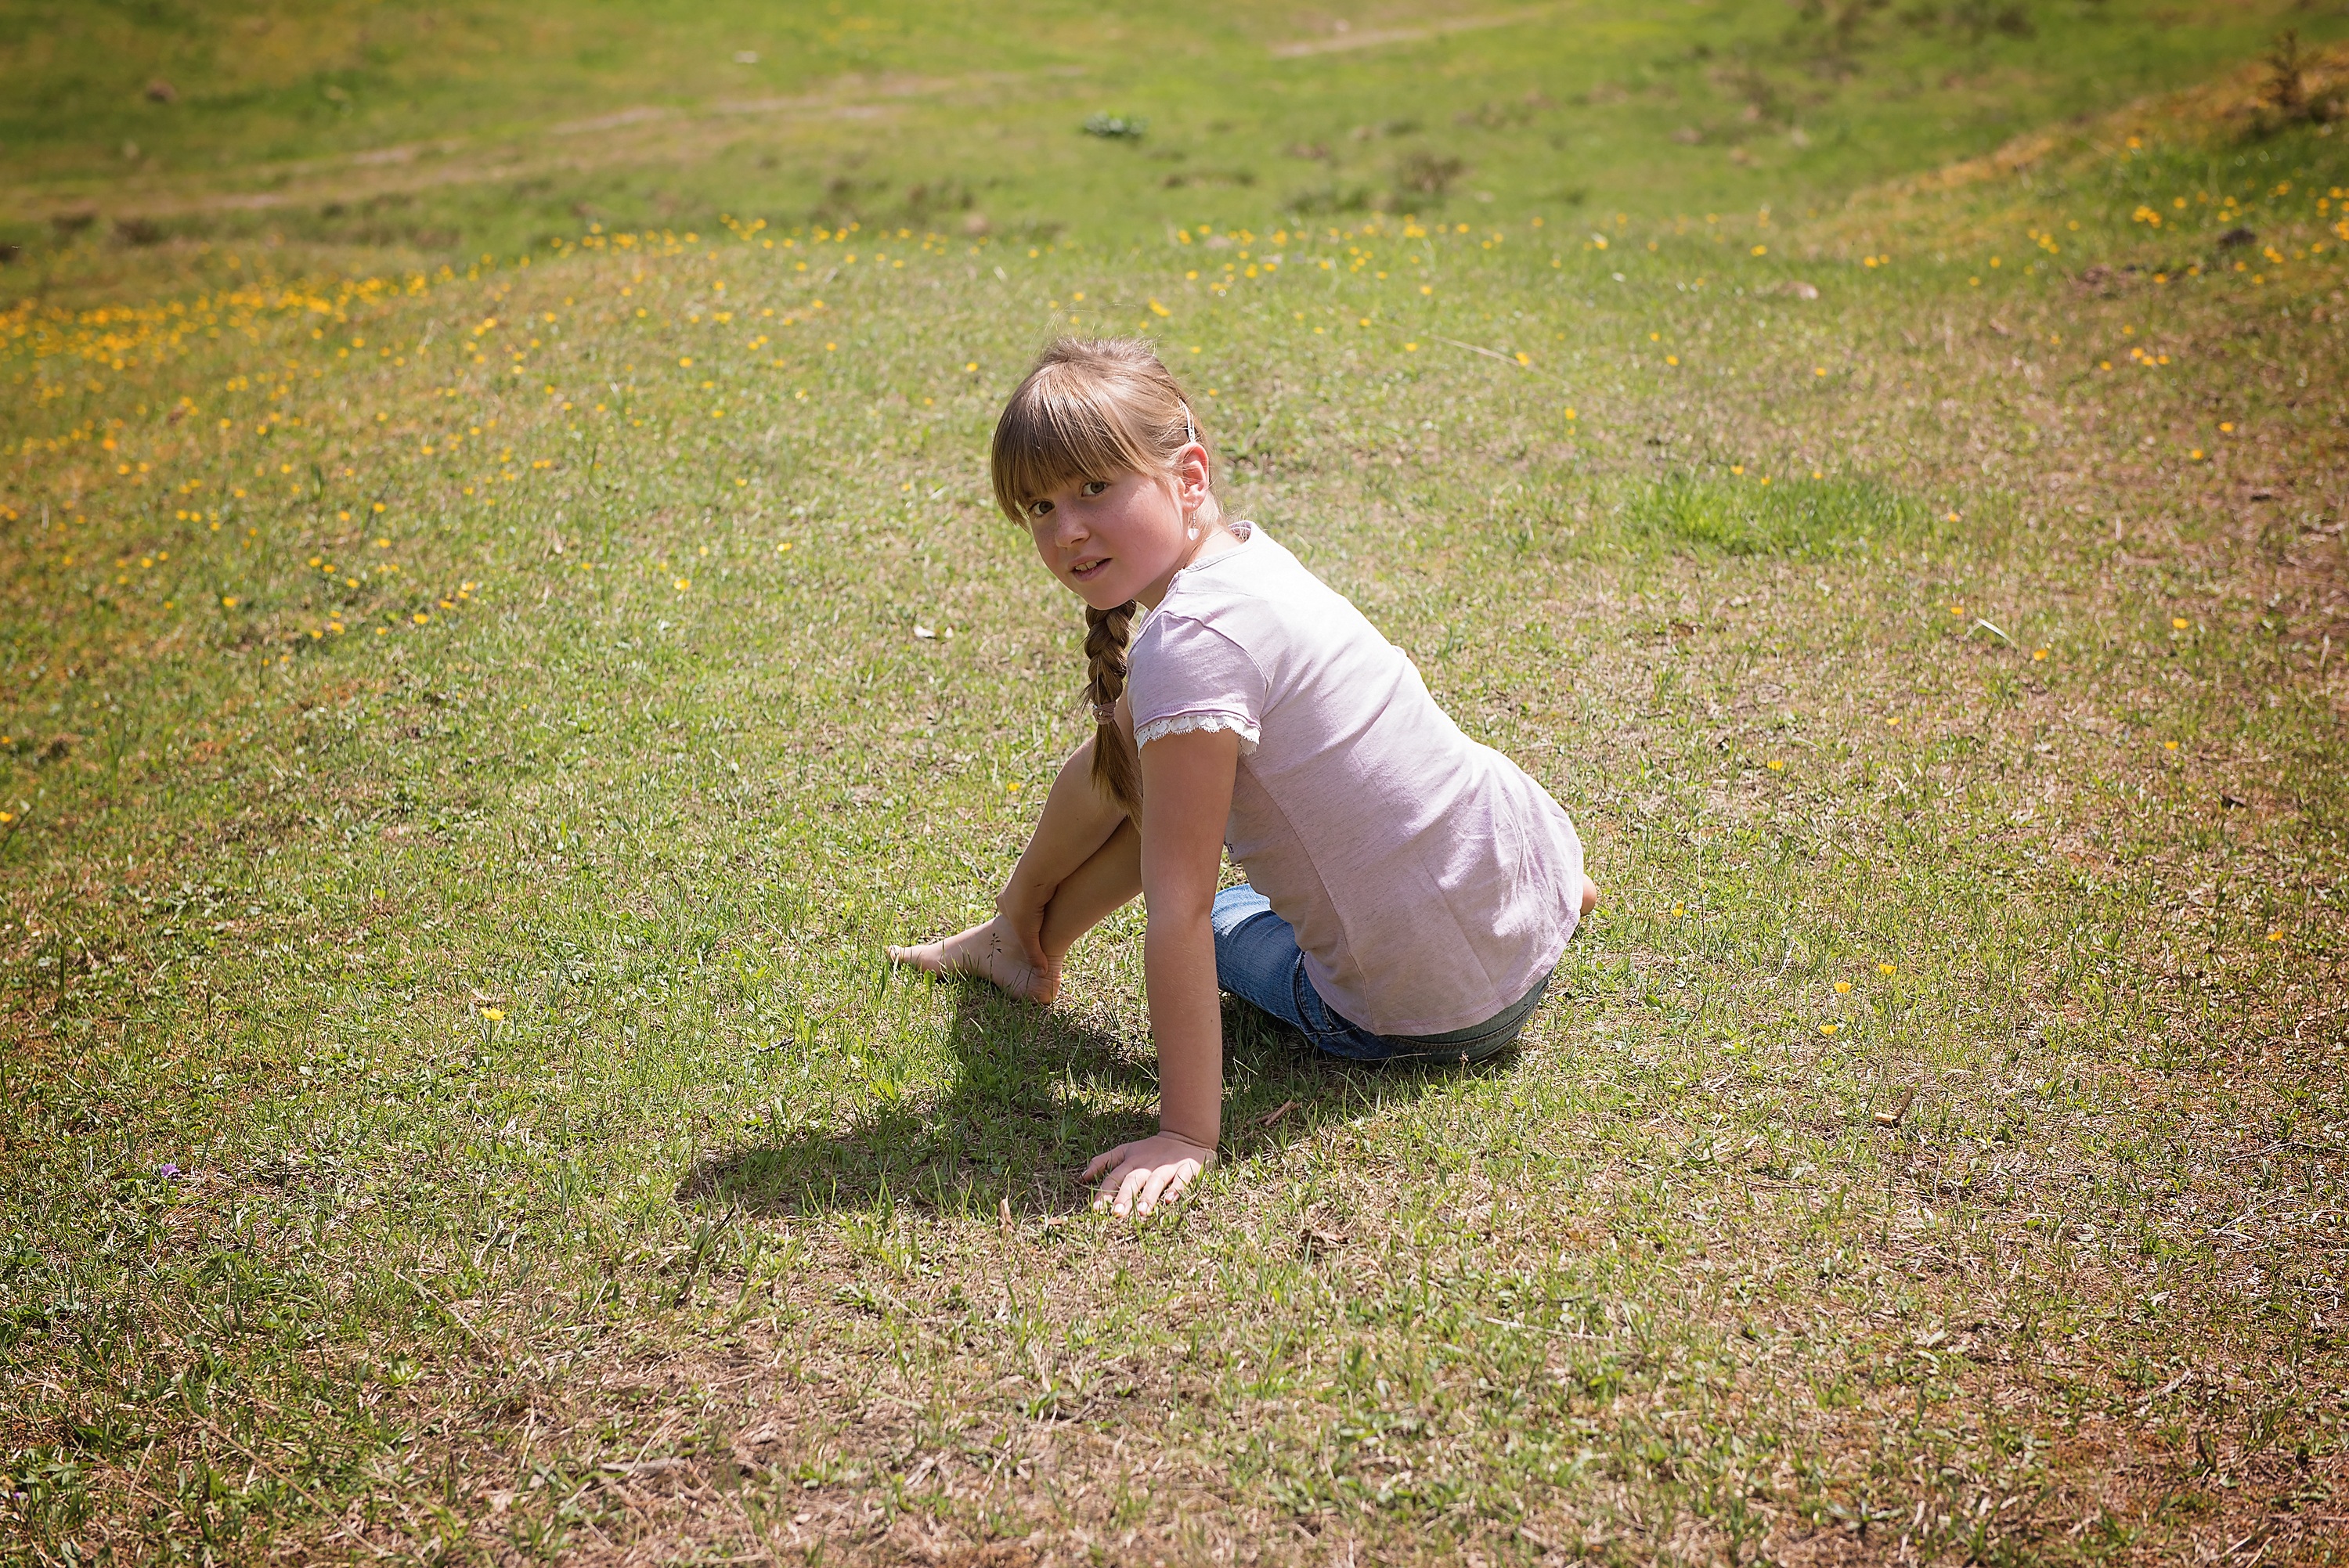
nature, grass, girl, lawn, meadow, leaf, sitting, child, human, rest, toddler, human positions